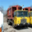
Label: truck